Hermin Esser

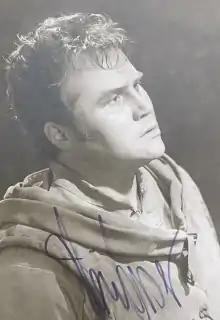
Esser as Erik in "Der fliegende Holländer"

Hermin Esser (1 April 1928 – 17 April 2009) was a German operatic tenor who focused on roles by Richard Wagner, which he performed at the Bayreuth Festival and internationally.